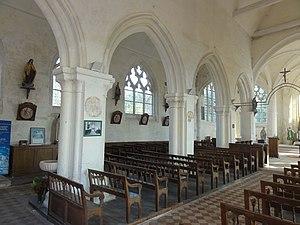
Intérieur de l'église - voir titre.
L'église Saint-Martin est une église catholique paroissiale située à Gilocourt, dans l'Oise, en France. Depuis l'extérieur, elle apparaît comme un édifice de style presque exclusivement gothique flamboyant. L'importance de la surface vitrée et les réseaux très soignés sont à souligner. En revanche, il n'y a qu'un petit clocher en charpente, et la façade occidentale donnant sur la rue est bien austère, malgré l'élégant portail de style gothique primitif. Il annonce une nef du même style, qui n'a jamais été voûtée et dont les fenêtres latérales sont murées, mais qui séduit toujours par ses grandes arcades d'un profil complexe, qui retombent sur des faisceaux de trois colonnettes à chapiteaux de chaque côté. Les bas-côtés sont plus larges que d'habitude, surtout celui du sud, et inondés de lumière. Les parties orientales sont purement flamboyantes, bien qu'englobant encore des structures plus anciennes. Le vaisseau central du chœur et ses bas-côtés sont voûtés à la même hauteur, qui est bien plus modeste que celle de la nef, et forment ensemble un espace liturgique largement unifié, sans aucun cloisonnement.